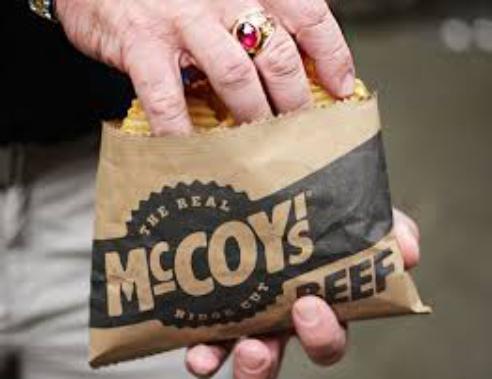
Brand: McCoys Crisps
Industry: Food